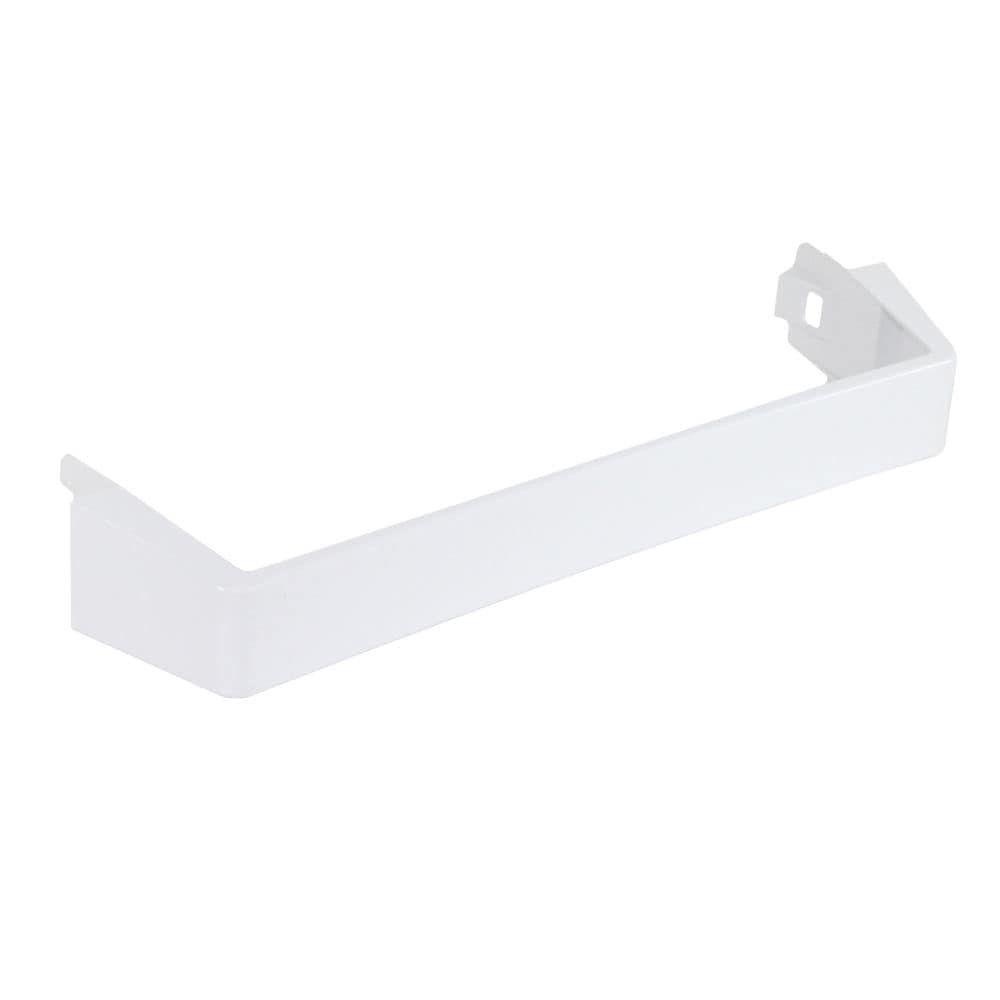
Compatible Door Shelf Bar for Kenmore / Sears 10658953801 Refrigerator
Kenmore / Sears 10658953801 Door Shelf Bar Replacement Color: white. It measures about 17 inches wide by 2-1/2 inches high by 5 inches deep.
Brand: Parts Moito
Category: Home & Garden > Kitchen & Dining > Kitchen Appliance Accessories > Refrigerator Accessories > Shelves